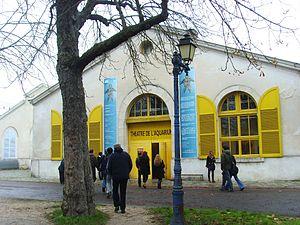
Théâtre de l'Aquarium
La Cartoucherie est un ancien lieu de fabrication d'armement et de poudre situé dans le bois de Vincennes dans le 12ᵉ arrondissement de Paris. En 1970, la Cartoucherie est reconvertie par Ariane Mnouchkine en lieu de création théâtrale avec la troupe du Théâtre du Soleil qu'elle a fondée avec Philippe Léotard en 1964.
Le Théâtre de l'Aquarium est installé sur le site de La Cartoucherie dans le bois de Vincennes dans le 12ᵉ arrondissement de Paris. Il jouxte les autres théâtres de La Cartoucherie : le Théâtre du Soleil, le Théâtre de la Tempête, le Théâtre de l'Épée de Bois et les Ateliers de Paris–CDCN.